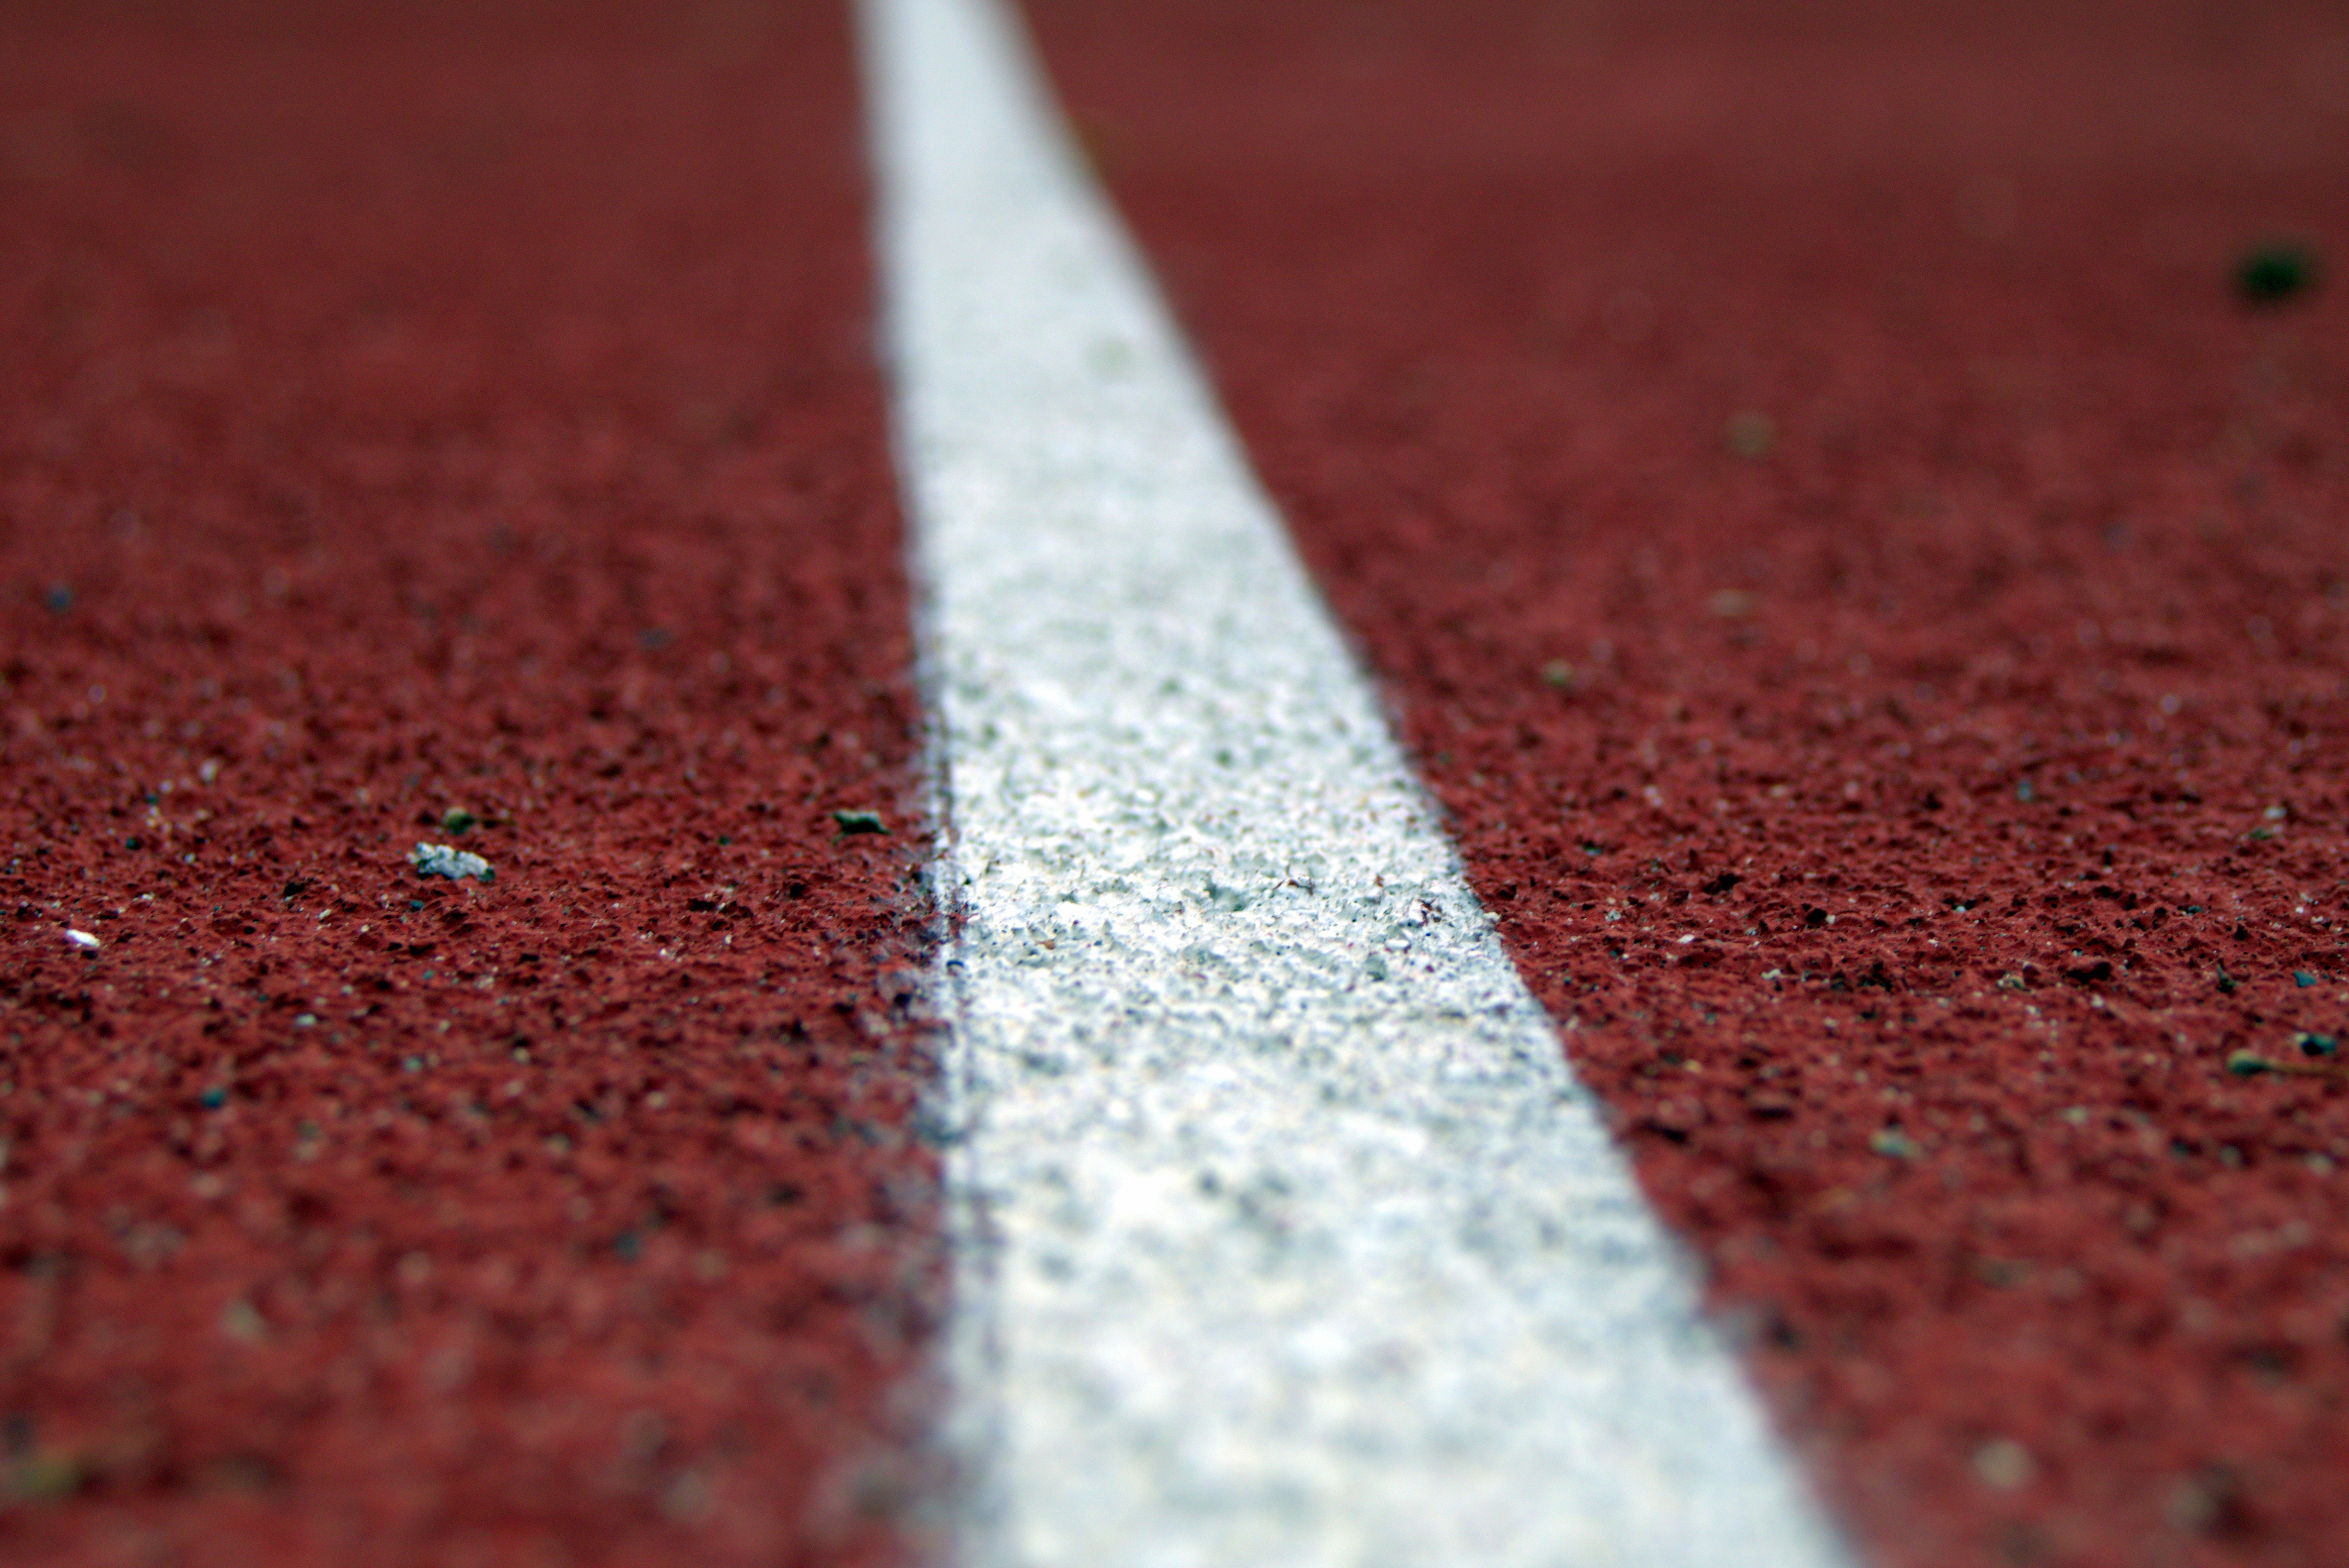
sport, lawn, texture, floor, asphalt, line, red, color, soil, white line, race, carpet, games, target, runs, macro photography, flooring, tartan, the rivalry